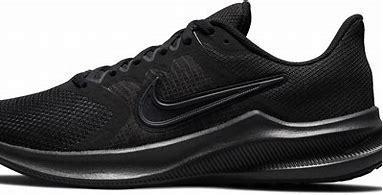
Brand: Nike
Model: Downshifter 11